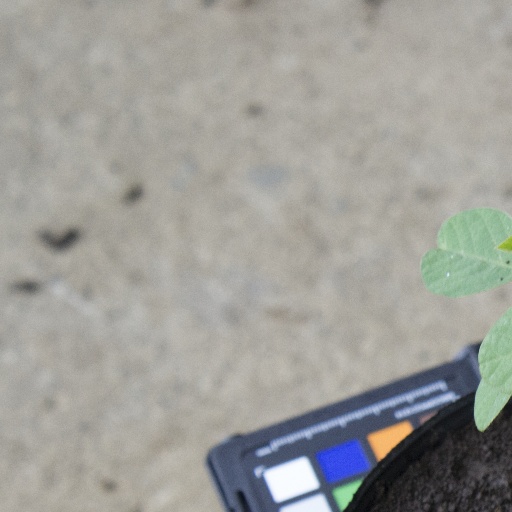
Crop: soybean